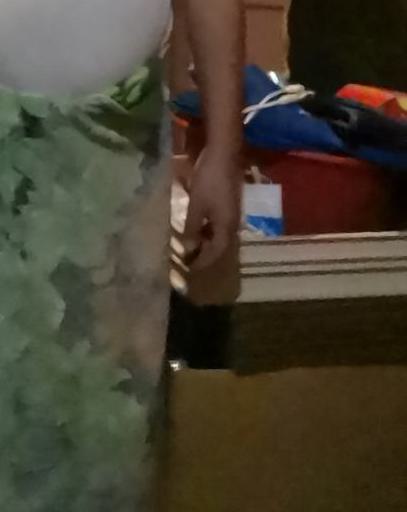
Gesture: no_gesture